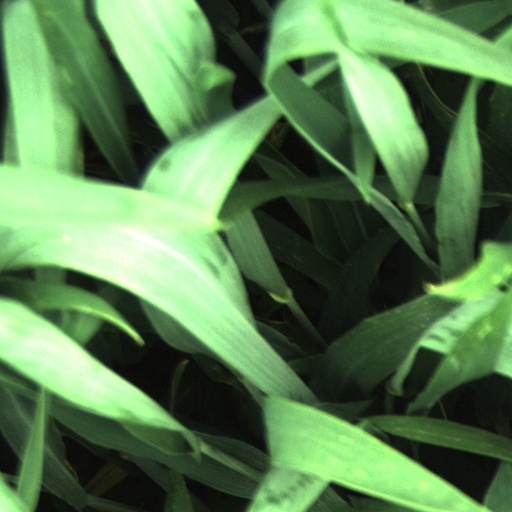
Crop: wheat